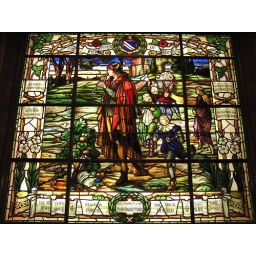
Pied Piper stained glass window in the Browning Library.